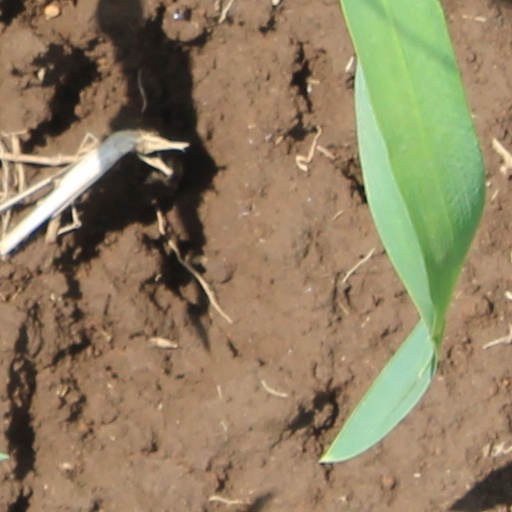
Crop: wheat